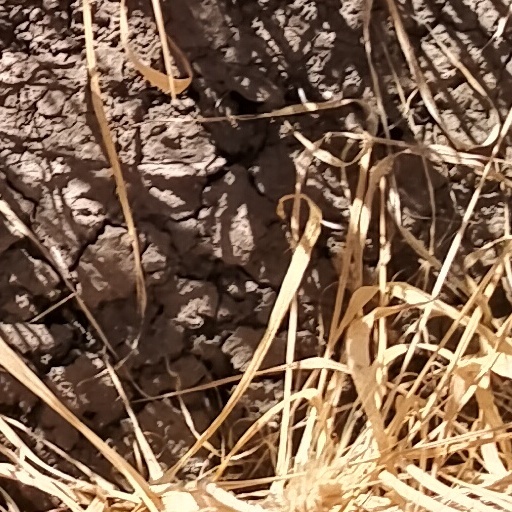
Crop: wheat